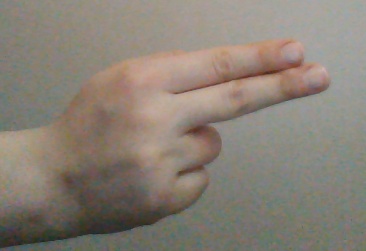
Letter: ain